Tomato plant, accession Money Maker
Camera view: tilt-top (135 deg); turntable rotation: 180 degrees
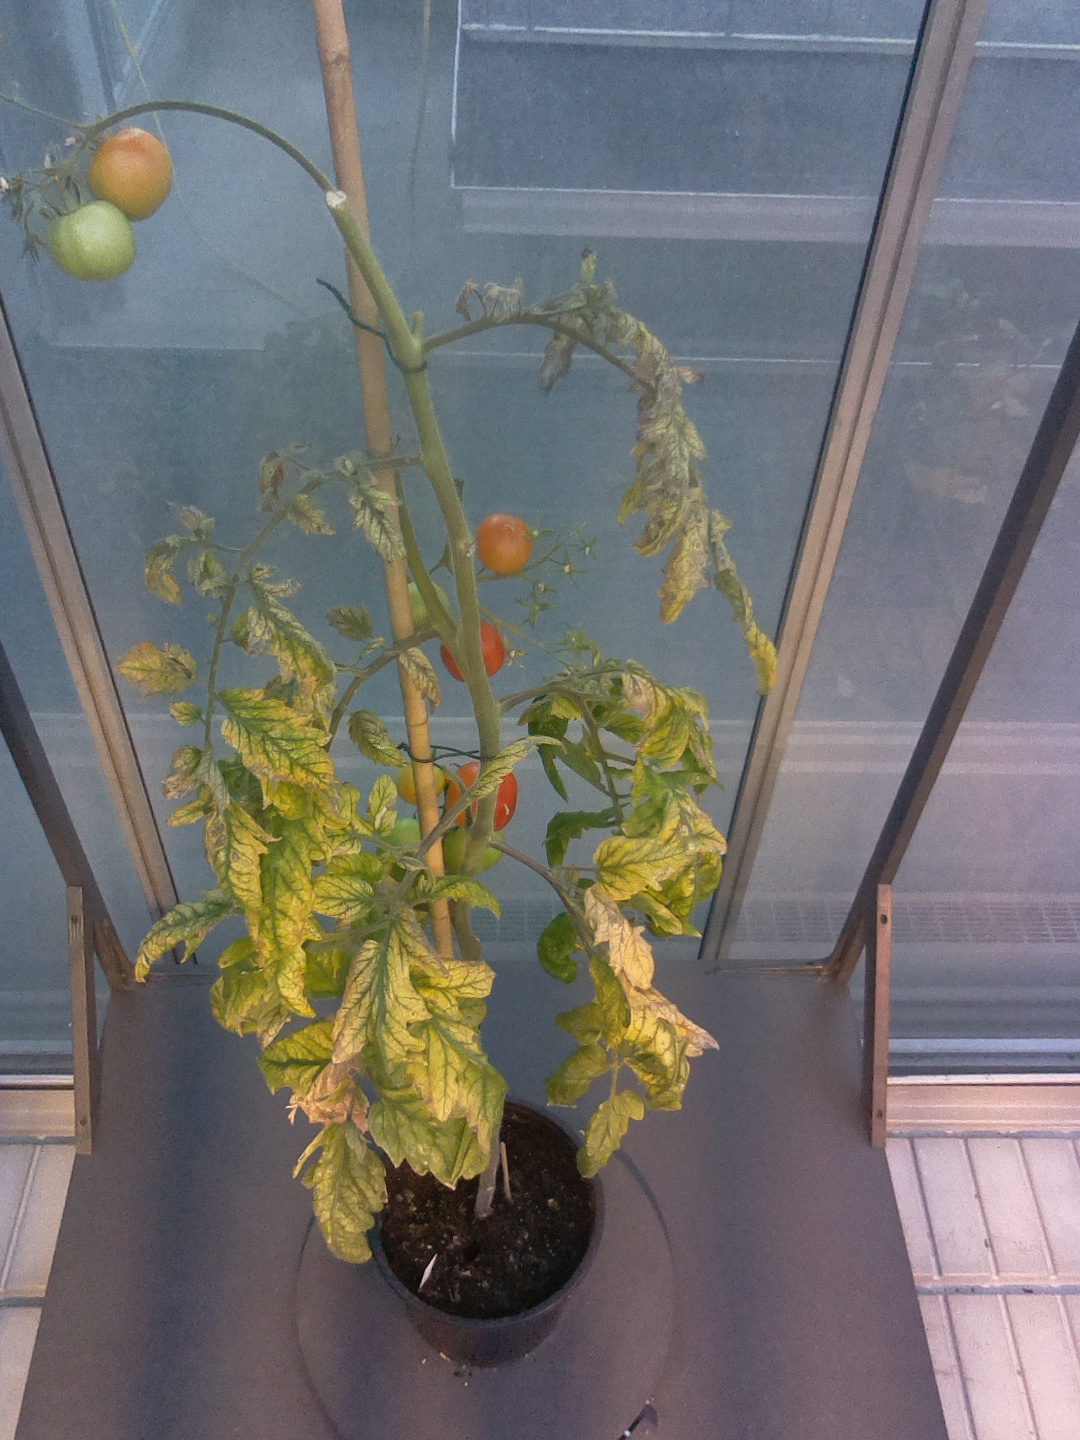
BBCH growth stage 83: 30%-40% of fruits show typical fully ripe color